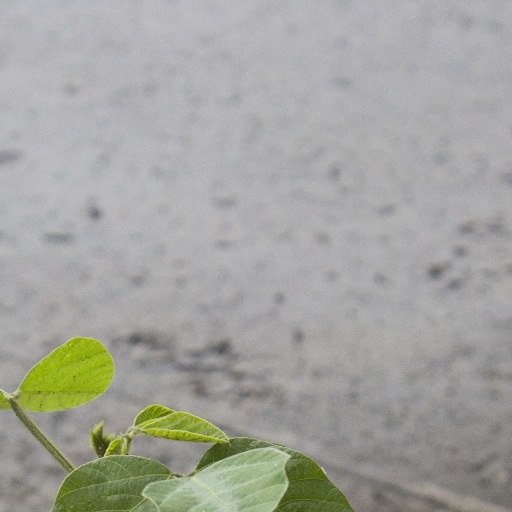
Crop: soybean